White Antelope (Cheyenne chief)

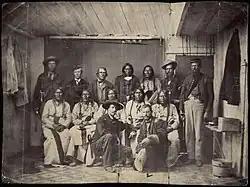
Conference at Camp Weld on September 28, 1864. Some of the identifications of Natives are uncertain. White Antelope may be the figure on the far left of the middle row.

Relations between the Cheyenne and white Americans living on the Great Plains declined during the 1860s, as many Cheyenne refused to move to the reservation and instead attempted to remain on their traditional buffalo hunting lands. With the outbreak of the American Civil War in 1861, more soldiers were stationed in Colorado. In 1864, John Chivington led the First Regiment of Colorado Volunteers. That summer, they began killing, according to historian Stan Hoig, any and all Cheyenne they came upon, ostensibly as a form of retaliation for reported theft of livestock. Several Cheyenne settlements were completely destroyed.